Föhr

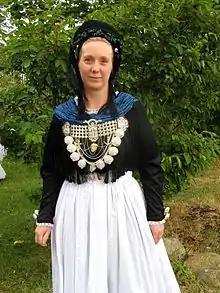

On special occasions, mainly in the western parts of the island, women may wear their traditional costumes. Several popular customs are kept on Föhr, such as "Biikebrennen" on 21 February with a great bonfire and the "Tamsen" (or "Thamsen", named after Thomas the Apostle) on 21 December where young people play pranks on others by hiding things that can spin and turn around.